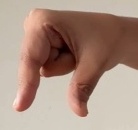
ASL sign: Q